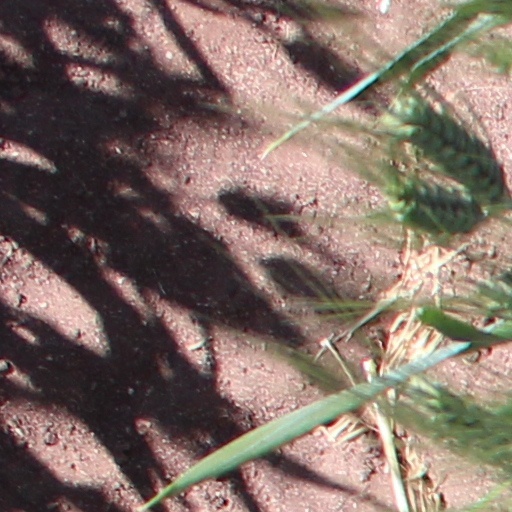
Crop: wheat